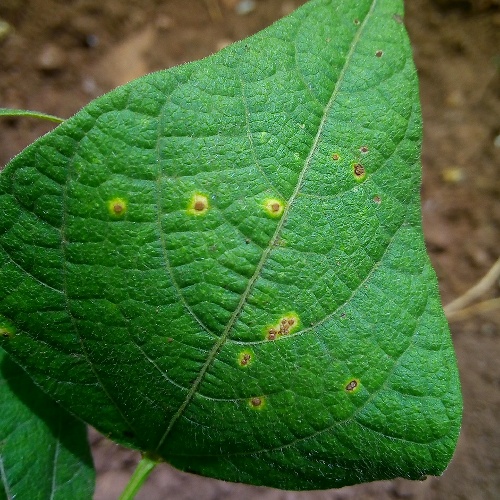
Leaf condition: bean_rust